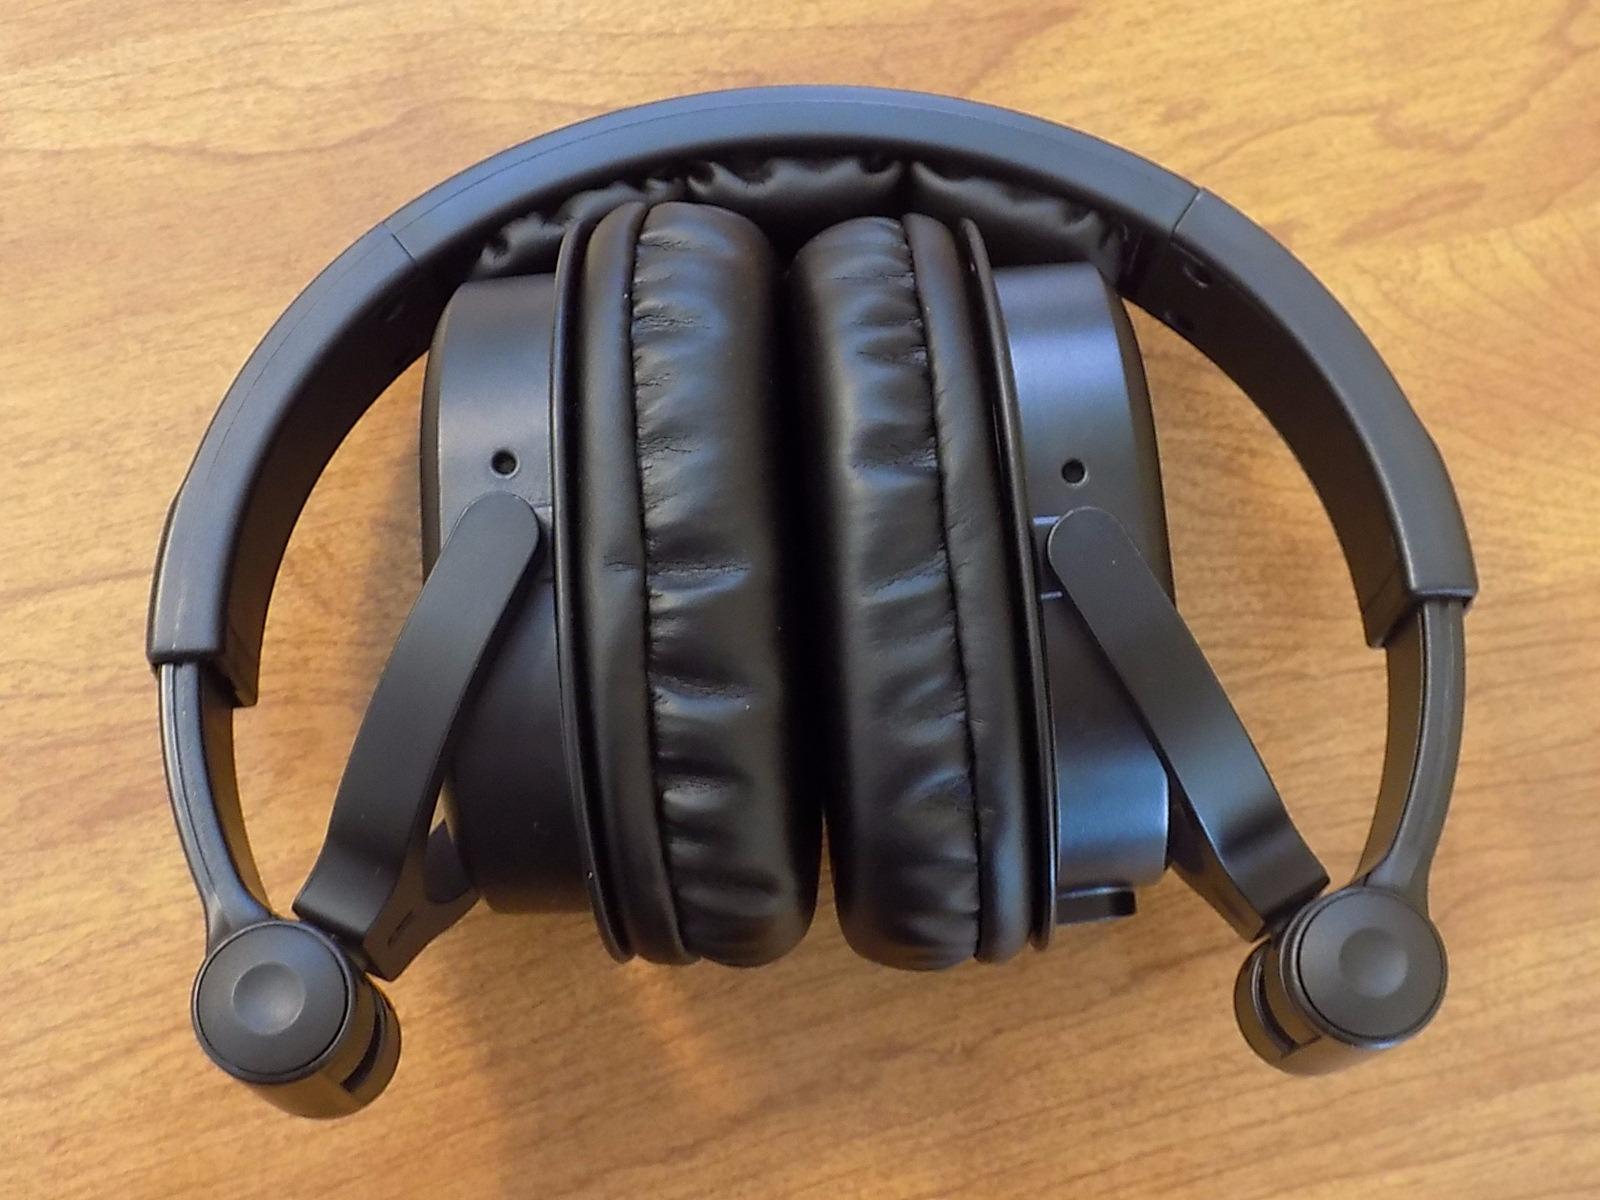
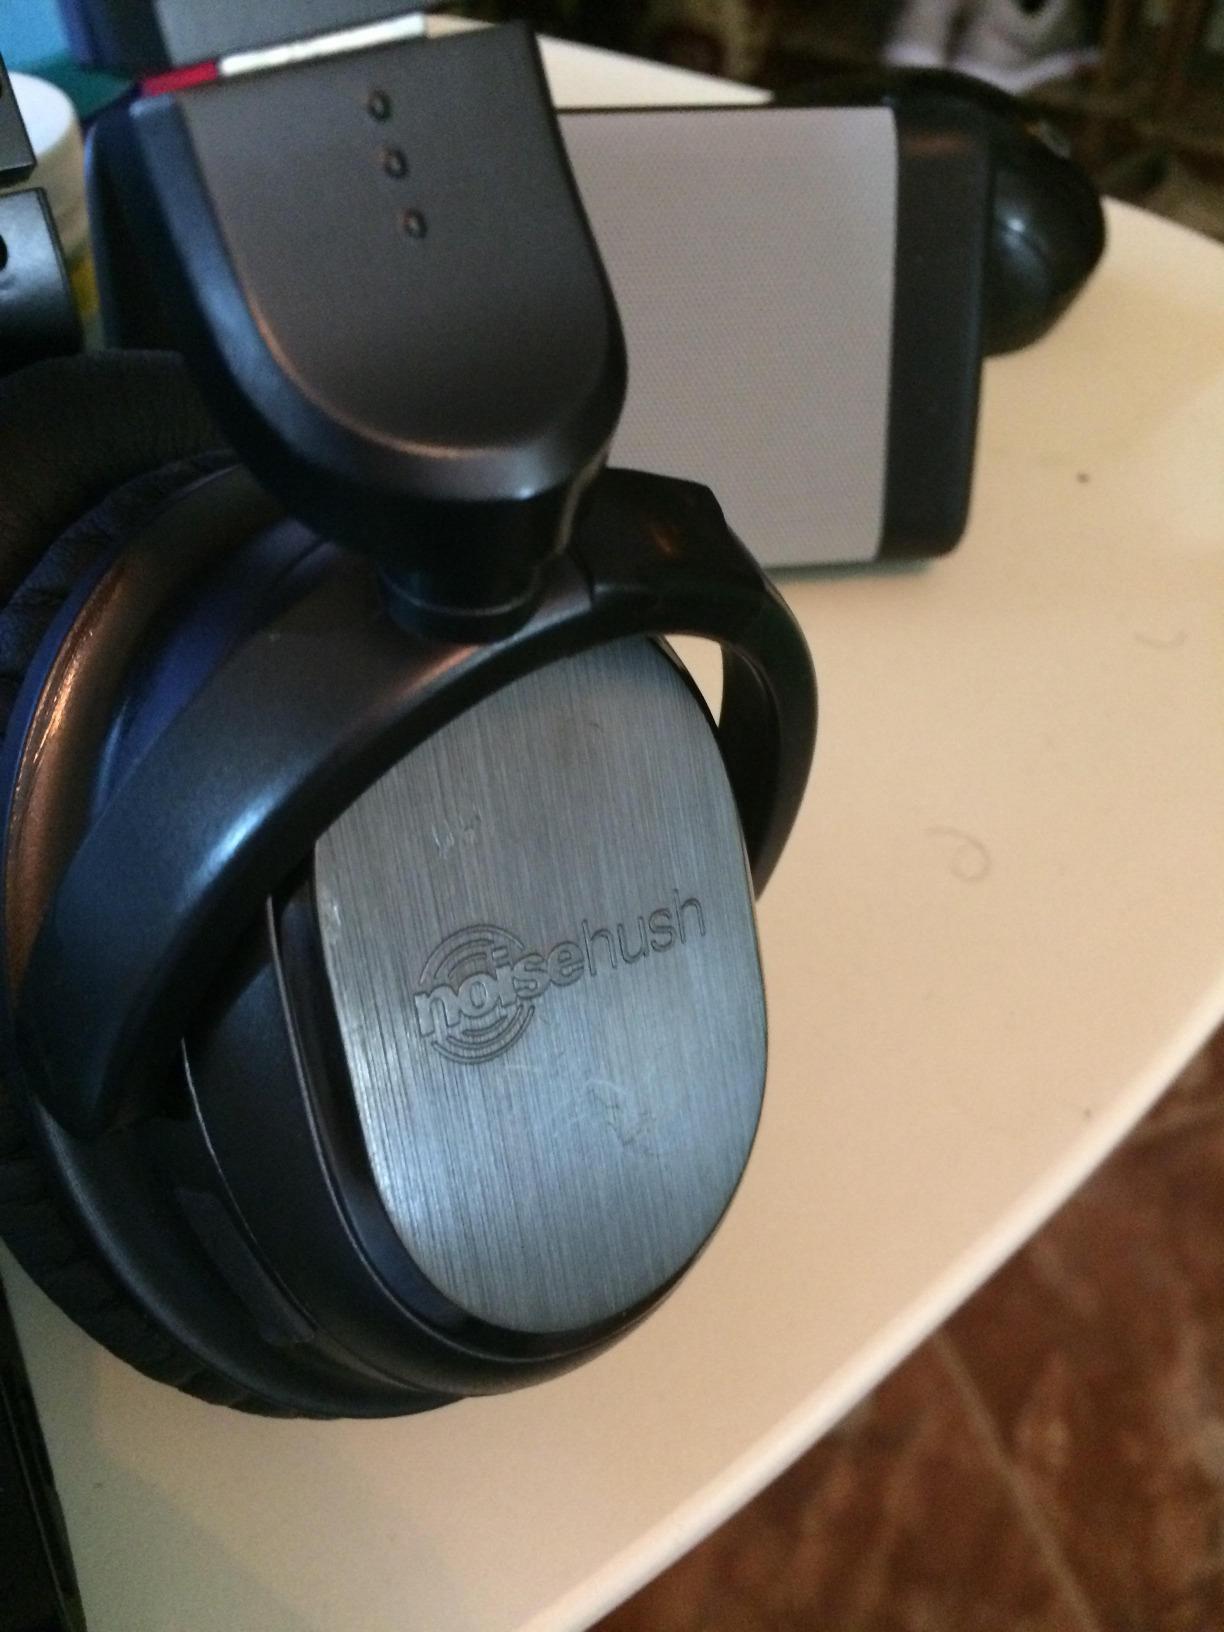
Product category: headphones
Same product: no